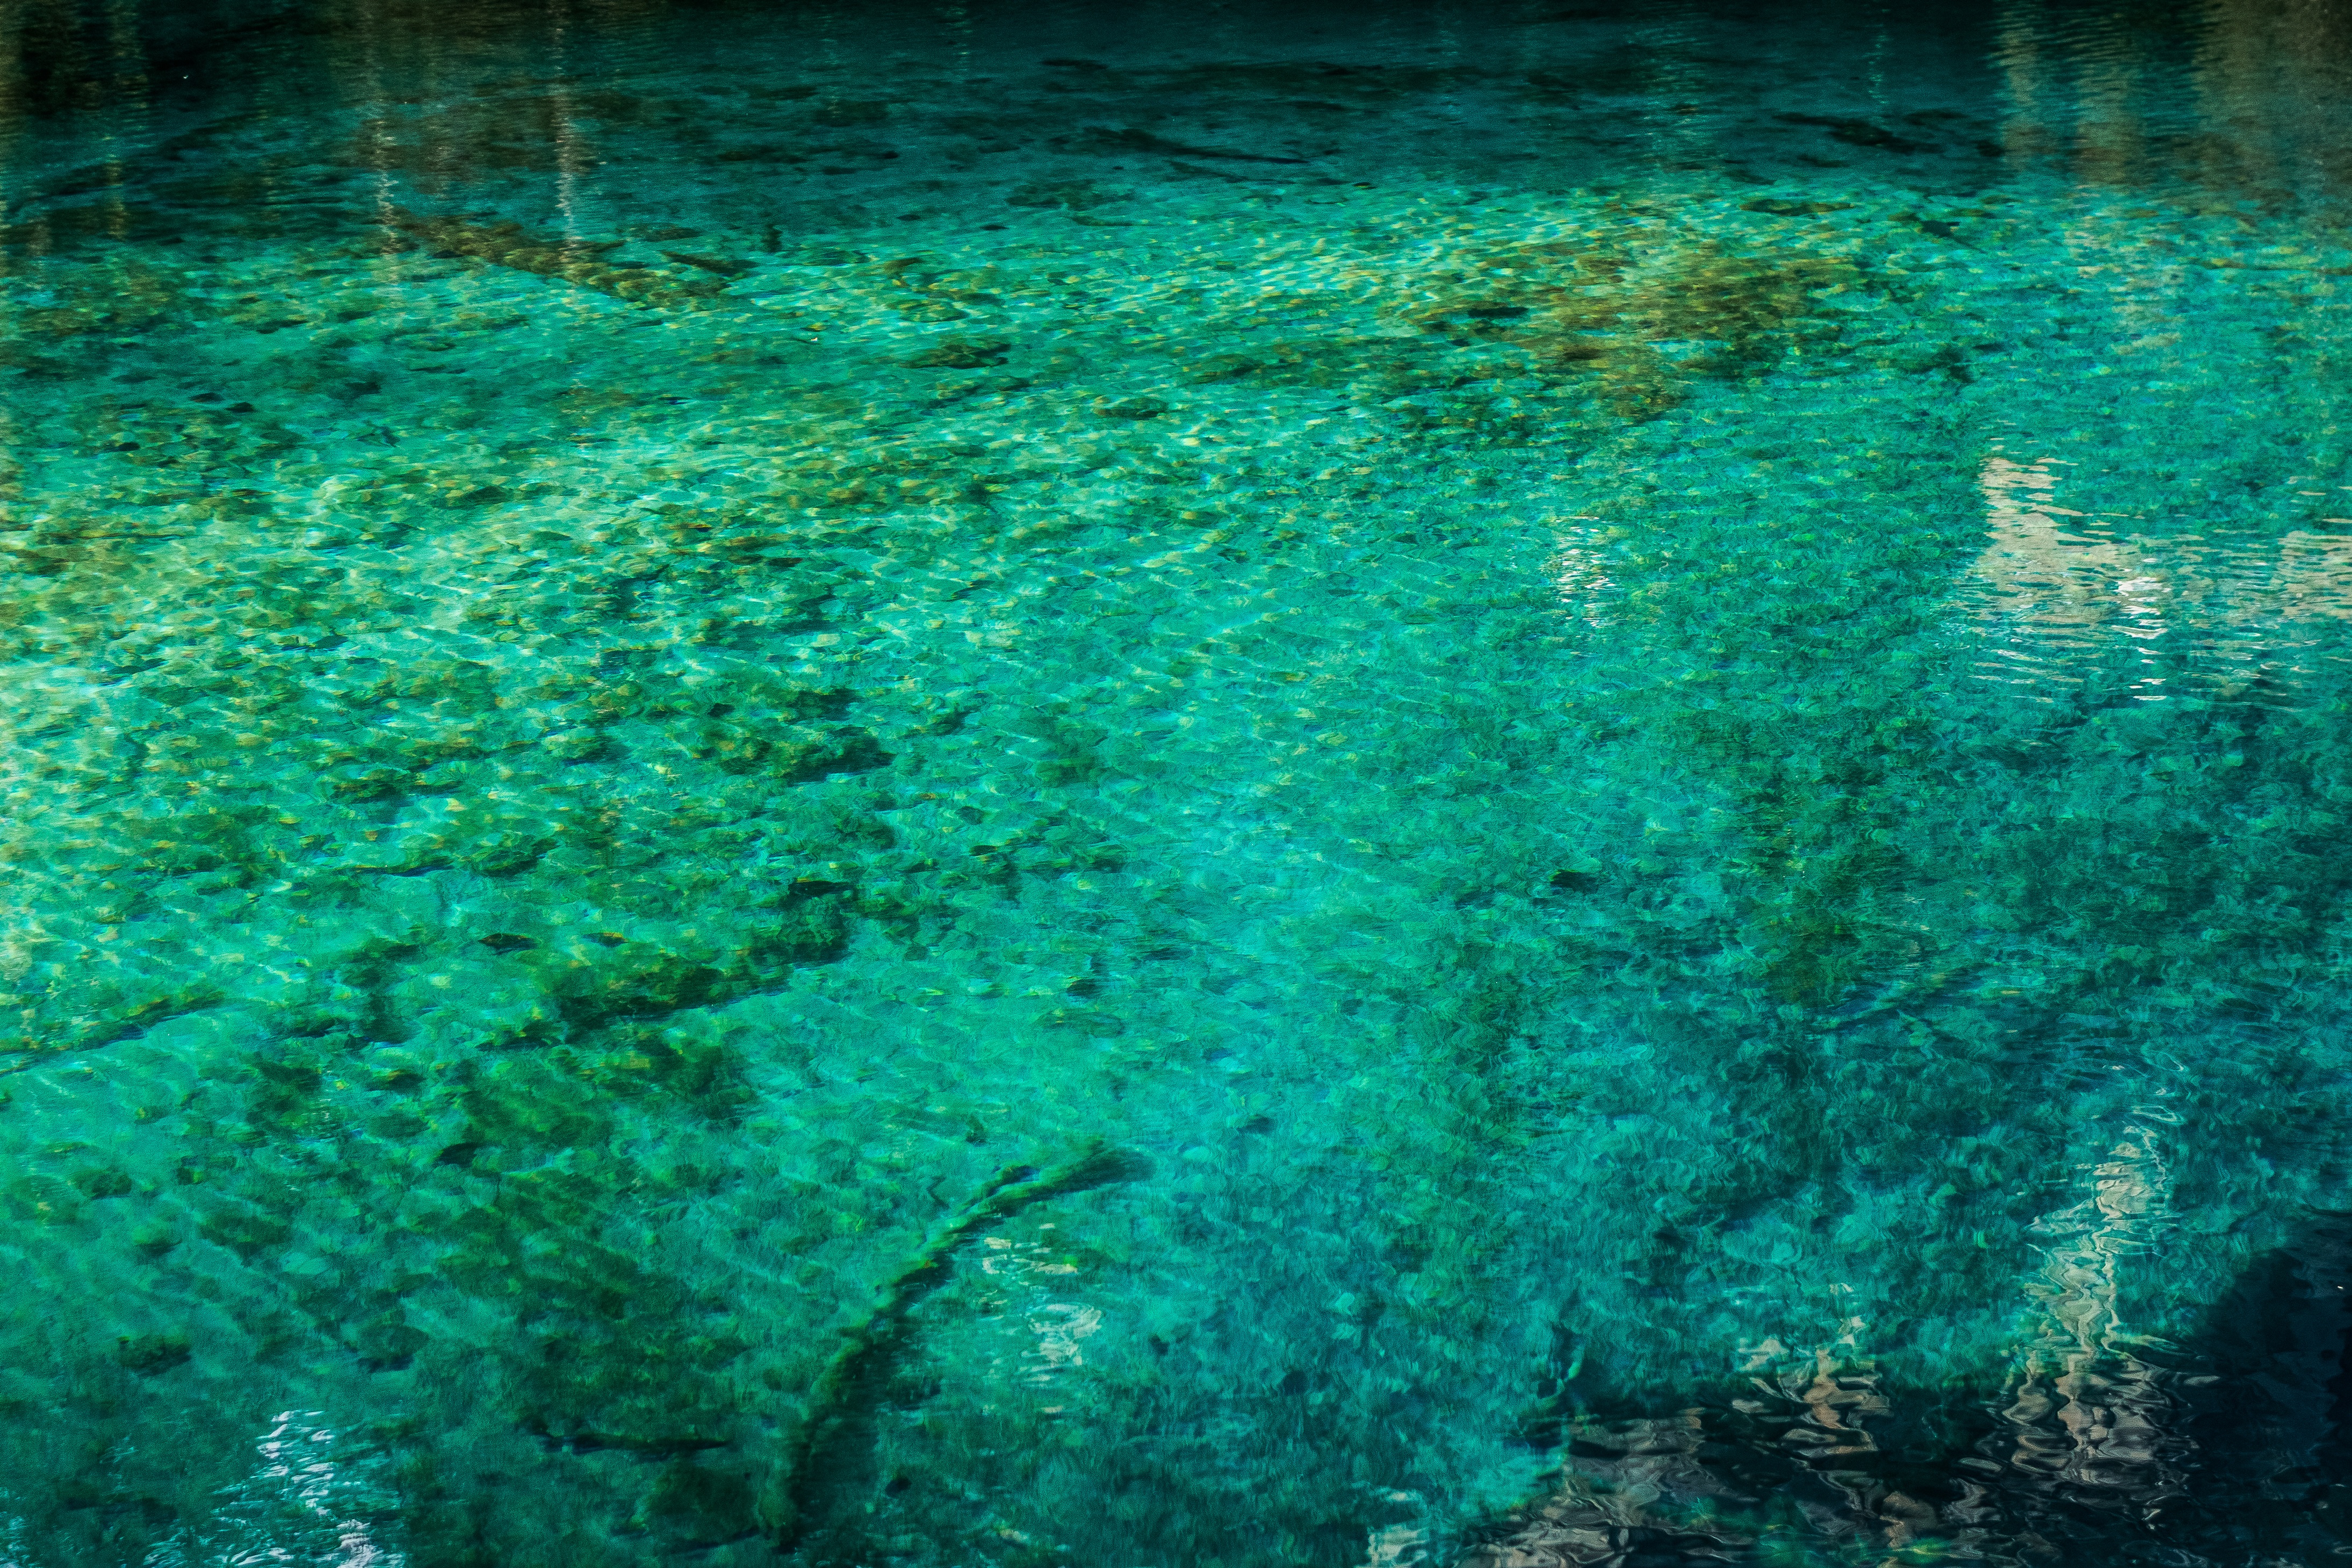
sea, water, nature, lake, underwater, green, biology, blue, coral, coral reef, reef, mirroring, marine biology